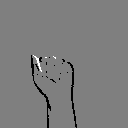
ASL letter: a